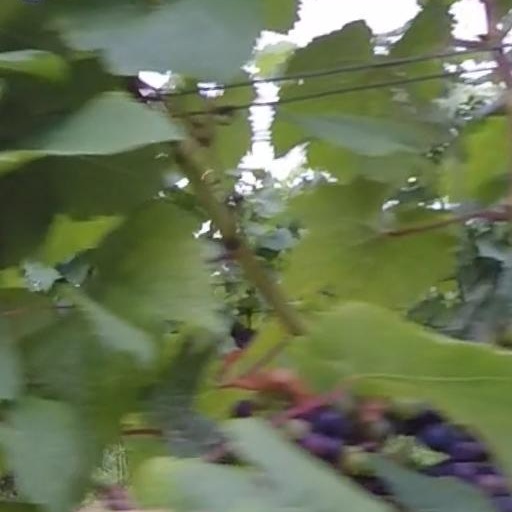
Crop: grape